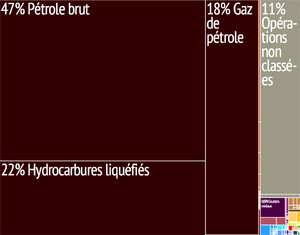
Représentation graphique des exportations de produits du pays dans 28 catégories de couleur. Chaque case de couleur représente un produit et sa taille est proportionnelle à la part des exportations totales du pays que le produit représente.
La Tanzanie, en forme longue la république unie de Tanzanie ou république-unie de Tanzanie, en swahili Tanzania et Jamhuri ya Muungano wa Tanzania, en anglais Tanzania et The United Republic of Tanzania, est un pays d'Afrique de l'Est situé en bordure de l'océan Indien, dans la partie tropicale de l'hémisphère sud. Il est entouré au nord par le Kenya et l'Ouganda, à l'ouest par le Rwanda, le Burundi et la République démocratique du Congo, au sud-ouest par la Zambie et le Malawi et au sud par le Mozambique. Le pays couvre 945 087 km² et compte 58,5 millions d'habitants en 2018, essentiellement bantous. Sa capitale est Dodoma, située dans l'intérieur des terres, mais le principal pôle économique est l'ancienne capitale Dar es Salam, située sur la côte. Les langues officielles sont le swahili et l'anglais mais l'arabe est aussi parlé notamment dans les îles de Zanzibar et Pemba.